Earl Hall

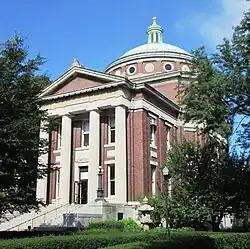
Earl Hall, 2014

Earl Hall is a building on the campus of Columbia University. Built in 1900–1902 and designed by McKim, Mead & White, the building serves as a center for student religious life. It was listed on the National Register of Historic Places in 2018 for its historic role in serving as a venue for meetings and dances of the Columbia Student Homophile League, the oldest LGBTQ student organization in the United States.